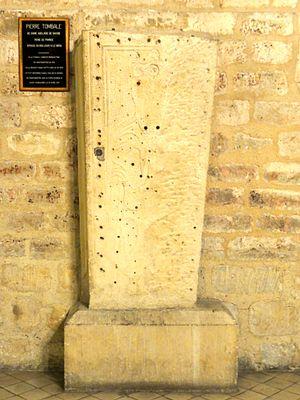
Bas-côté nord, pierre tombale d'Adelaïde de Savoie, morte en 1154.
L’église Saint-Pierre de Montmartre est une église paroissiale catholique romaine située dans le 18ᵉ arrondissement de Paris, au sommet de la butte Montmartre, au nᵒ 2 rue du Mont-Cenis, à l'ouest de la basilique du Sacré-Cœur.
Adélaïde de Savoie, Alix ou Adélaïde de Maurienne, reine des Francs par son mariage en mars 1115 avec le Roi des Francs Louis VI, est la fille du comte Humbert II et de Gisèle de Bourgogne, cette dernière étant la fille du comte Guillaume Iᵉʳ de Bourgogne et la sœur du pape Calixte II.
Le titre de reine douairière de France est porté par les veuves des rois de France qui se voient attribuer au décès de leur mari un douaire qui leur assure des revenus et qu'elles conservent jusqu'à leur mort.